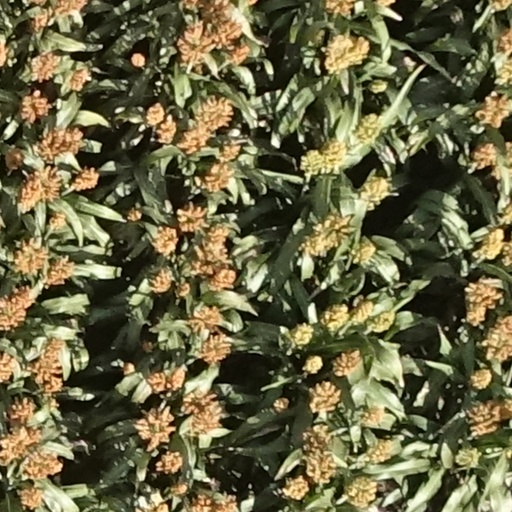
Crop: sorghum